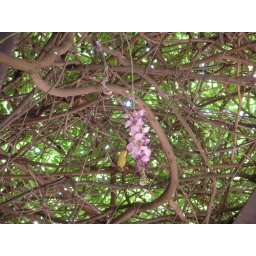
A single flower in the plant walkway